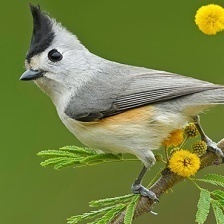
Species: TIT MOUSE
Scientific name: PARIDAE
ImageNet parent category: chickadee